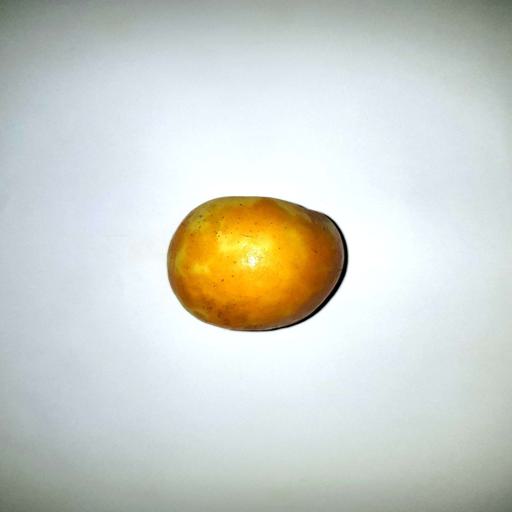
Label: healthy